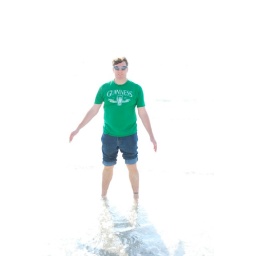
Yes, Gebeaux is standing in the water -- that's not some funky pool of light...